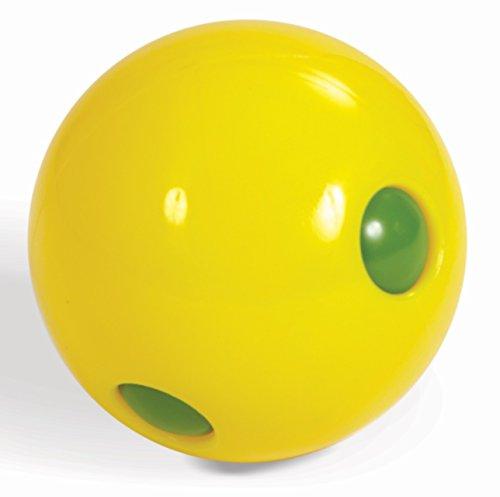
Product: Edushape Fun Z Balls, 3 Piece
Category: Toys & Games | Baby & Toddler Toys | Balls
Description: Contains 3 balls; Recommended for ages 6 months and up; Edushape products are made with BPA and phthalate free plastic.
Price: $22.99